Nina Arianda

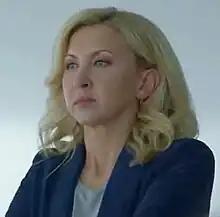
Arianda as Rebecca Cantu in "Billions" in 2019

Nina Arianda Matijcio (born September 18, 1984) is an American actress. She won the 2012 Tony Award for Best Actress in a Play for her performance as Vanda Jordan in "Venus in Fur," and she was nominated for the 2011 Tony Award for Best Actress in a Play for portraying Billie Dawn in "Born Yesterday". She starred in Amazon Studios legal series "Goliath" and starred in the biographical film "Stan & Ollie" (2018) as Stan Laurel's wife Ida.